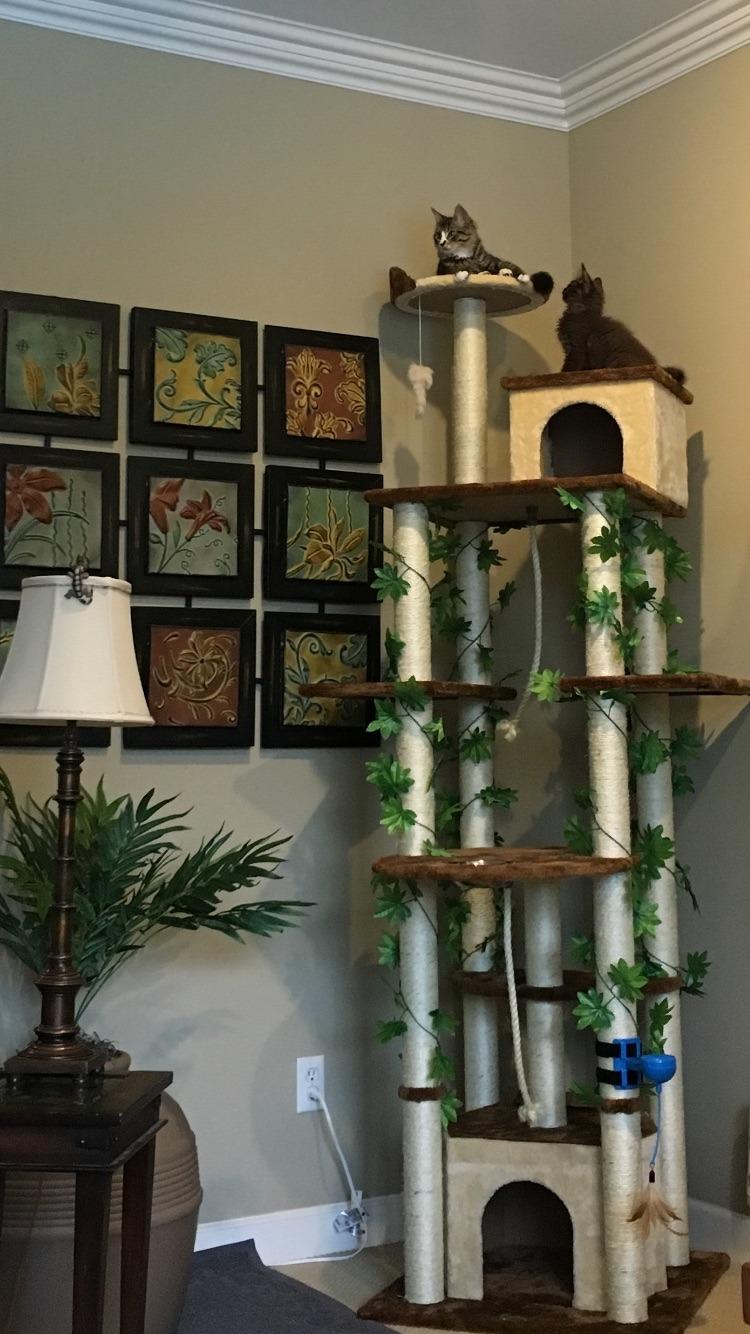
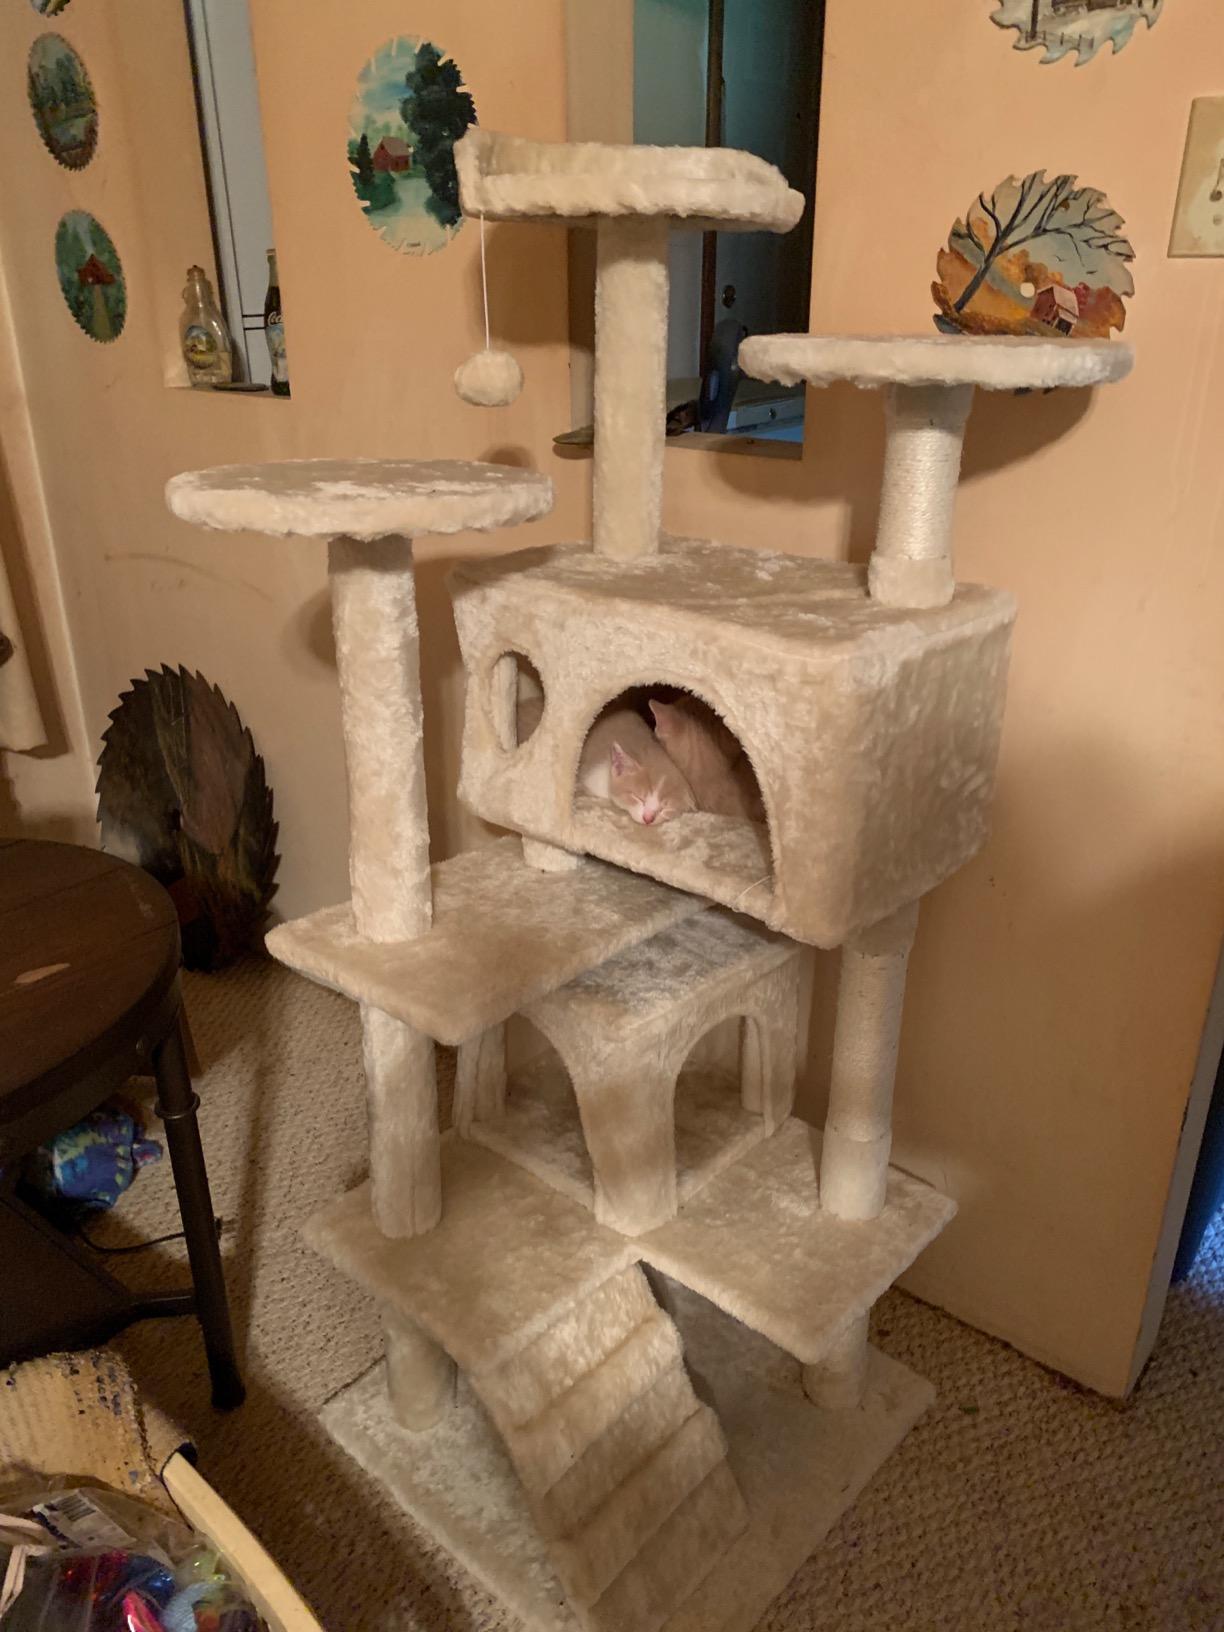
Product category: items_cat tree
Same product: no